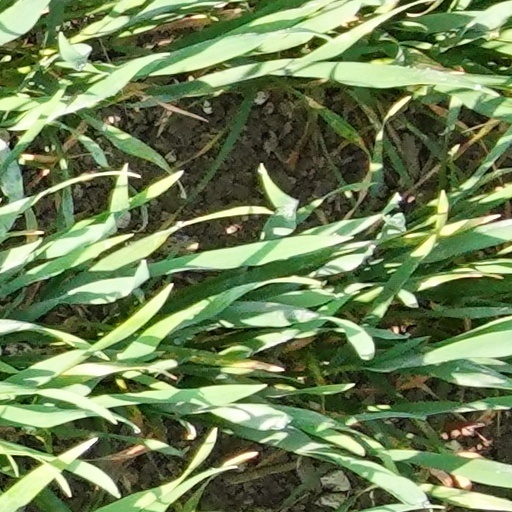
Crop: wheat